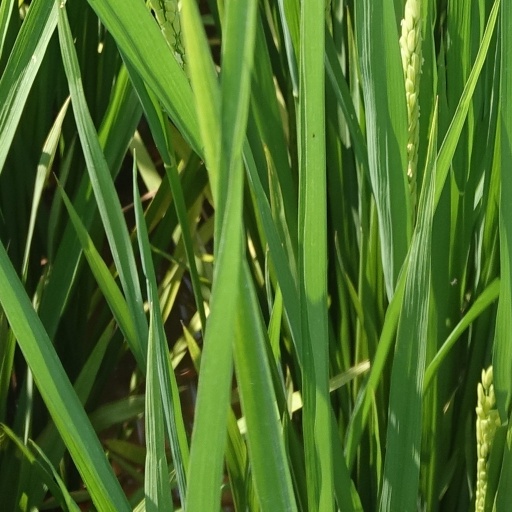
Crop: rice